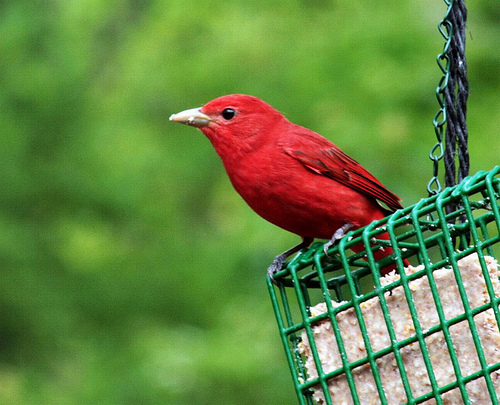
a small red bird with a short, white beak with a head small compared to the body.
the small bird is red in covering and the tarsus and feet are gray.
this bird has a short white bill, a pink eyering, and a red crown.
this bird is almost entirely red except for a little black on the tips of the wings.
this small bird is all red except for its small white bill
this bird is red with black and has a long, pointy beak.
this bird has wings that are red and has a white bill
this small bird is bright red, with a blue eyering.
this is a completely red bird with a light brown pointed beak.
red head and body, some black on winglets, short tarsus, short bill, small eyes
Species: Summer Tanager